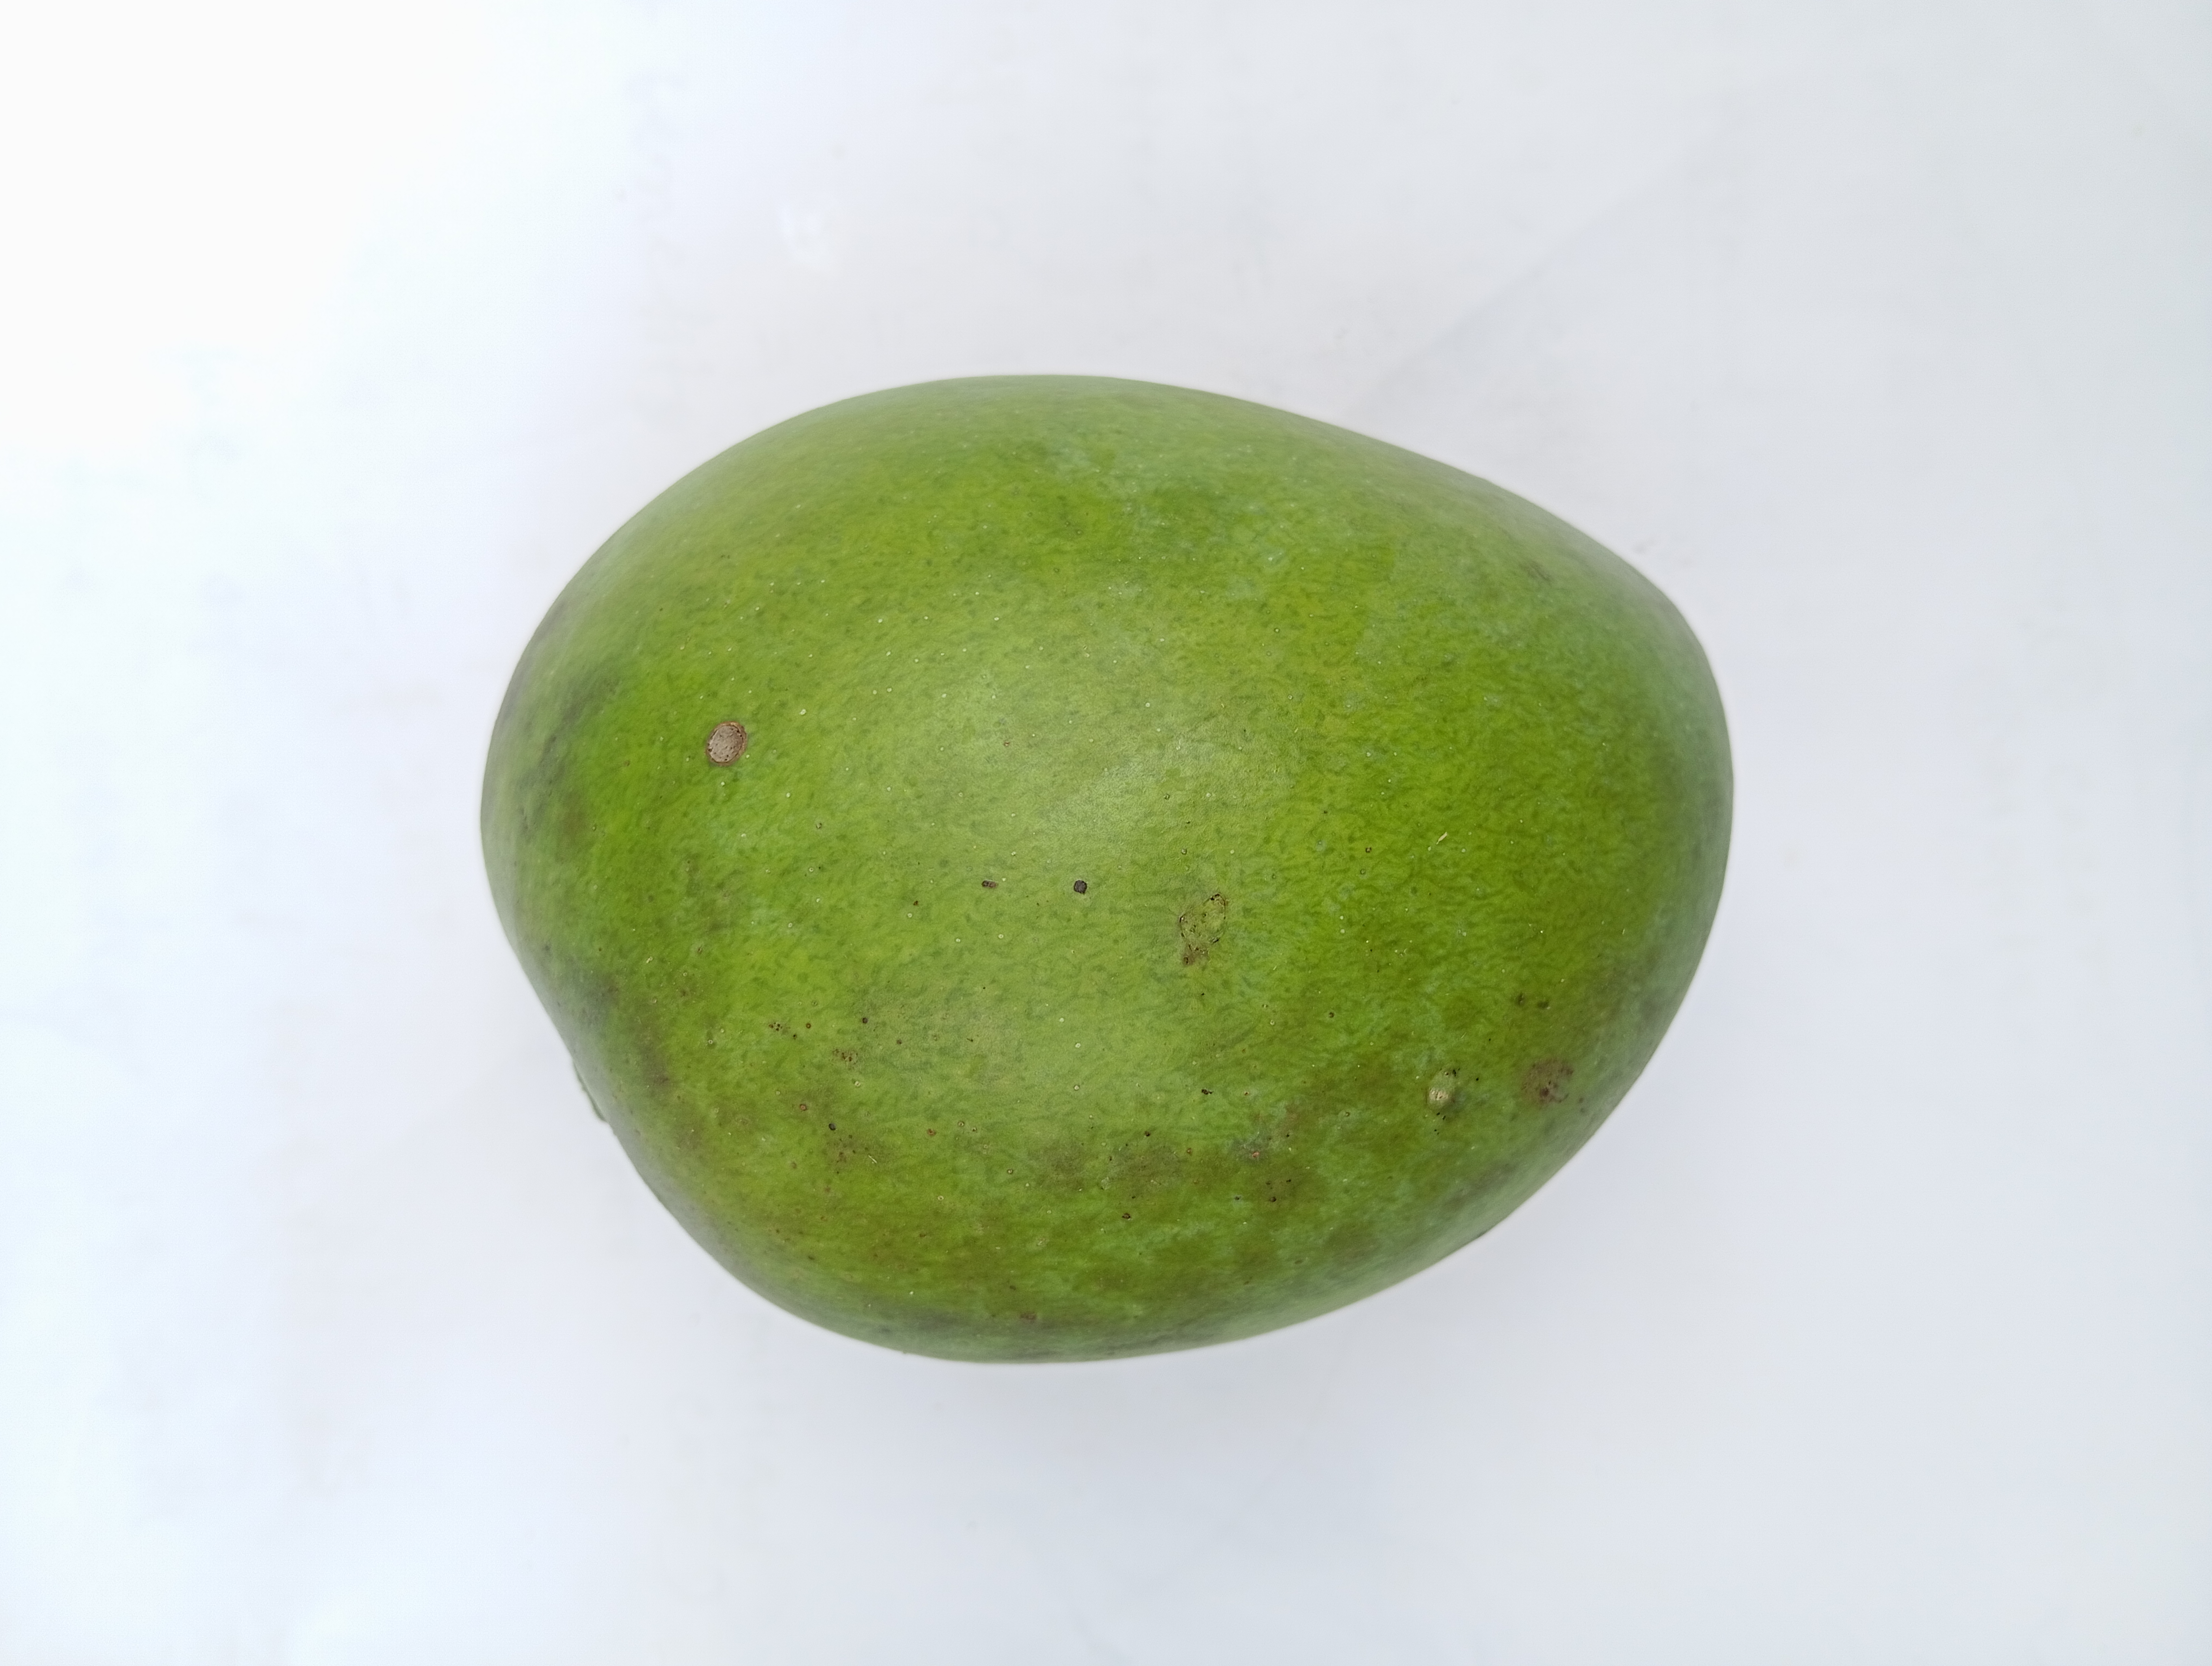
Mango variety: Harivanga